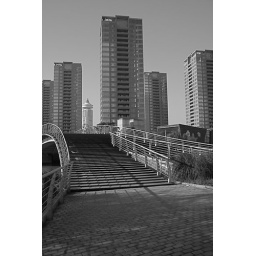
The bridge over the river which leads to our apartment. These are the new buildings going up next to ours.